Philip Jaisohn

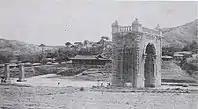
Independence Gate

In 1894, Japan defeated China in the First Sino-Japanese war, which had occurred on the Korean Peninsula. The Korean cabinet was filled with reformists. Along with these political changes, the treason of the Kapsin Coup was pardoned, enabling Jaisohn's return in 1895. In December 1895, he went to Incheon. The Joseon government wanted to appoint him as the Foreign Secretary, but he refused to take the position. In Korea, he endeavored to politically educate people. Jaisohn published the "Tongnip sinmun" (also called "The Independent") to transform the Korean population into an informed citizenry. He was the first to print his newspaper entirely in Hangul to extend readership to lower classes and women.